Franklin D. Roosevelt station

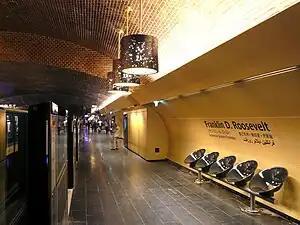
Line 1 platforms

Franklin D. Roosevelt is a station on Line 1 and Line 9 of the Paris Métro. With more than nine million passengers annually (2019), it is the nineteenth busiest station in the Paris Métro system.